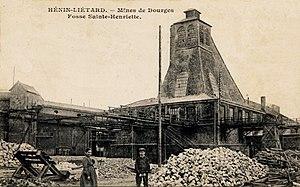
Compagnie des mines de Dourges, Pas-de-Calais, France.
La fosse nᵒ 2 - 2 bis dite Sainte-Henriette de la Compagnie des mines de Dourges est un ancien charbonnage du Bassin minier du Nord-Pas-de-Calais, situé à Hénin-Beaumont. La fosse nᵒ 1 est commencée en juillet 1850, par une méthode de fonçage originale, mais des venus d'eau trop forte ont cassé le cuvelage, et le puits a été ensablé. La fosse nᵒ 1 est abandonnée à l'état d'avaleresse en août 1854. Une fosse nᵒ 1 bis, plus tard renommée nᵒ 2 est entreprise immédiatement après à quarante mètres à l'ouest, et entre en exploitation en mars 1856. La Compagnie de Dourges ouvre ensuite d'autres fosses dans la concession. Des habitations sont bâties près de la fosse. Deux terrils nᵒˢ 87 et 92 sont édifiés au nord de la fosse. Un puits nᵒ 2 bis est ajouté à partir de 1901 à 455 mètres à l'est du puits nᵒ 2, et opérationnel en décembre 1905. La fosse est détruite durant la Première Guerre mondiale. Le puits nᵒ 2 est reconstruit avec un chevalement en béton armé.